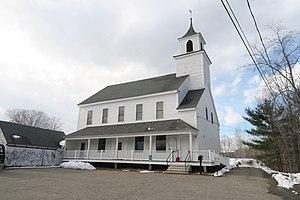
Surry est une municipalité américaine située dans le comté de Cheshire au New Hampshire. Selon le recensement de 2010, sa population est de 732 habitants.